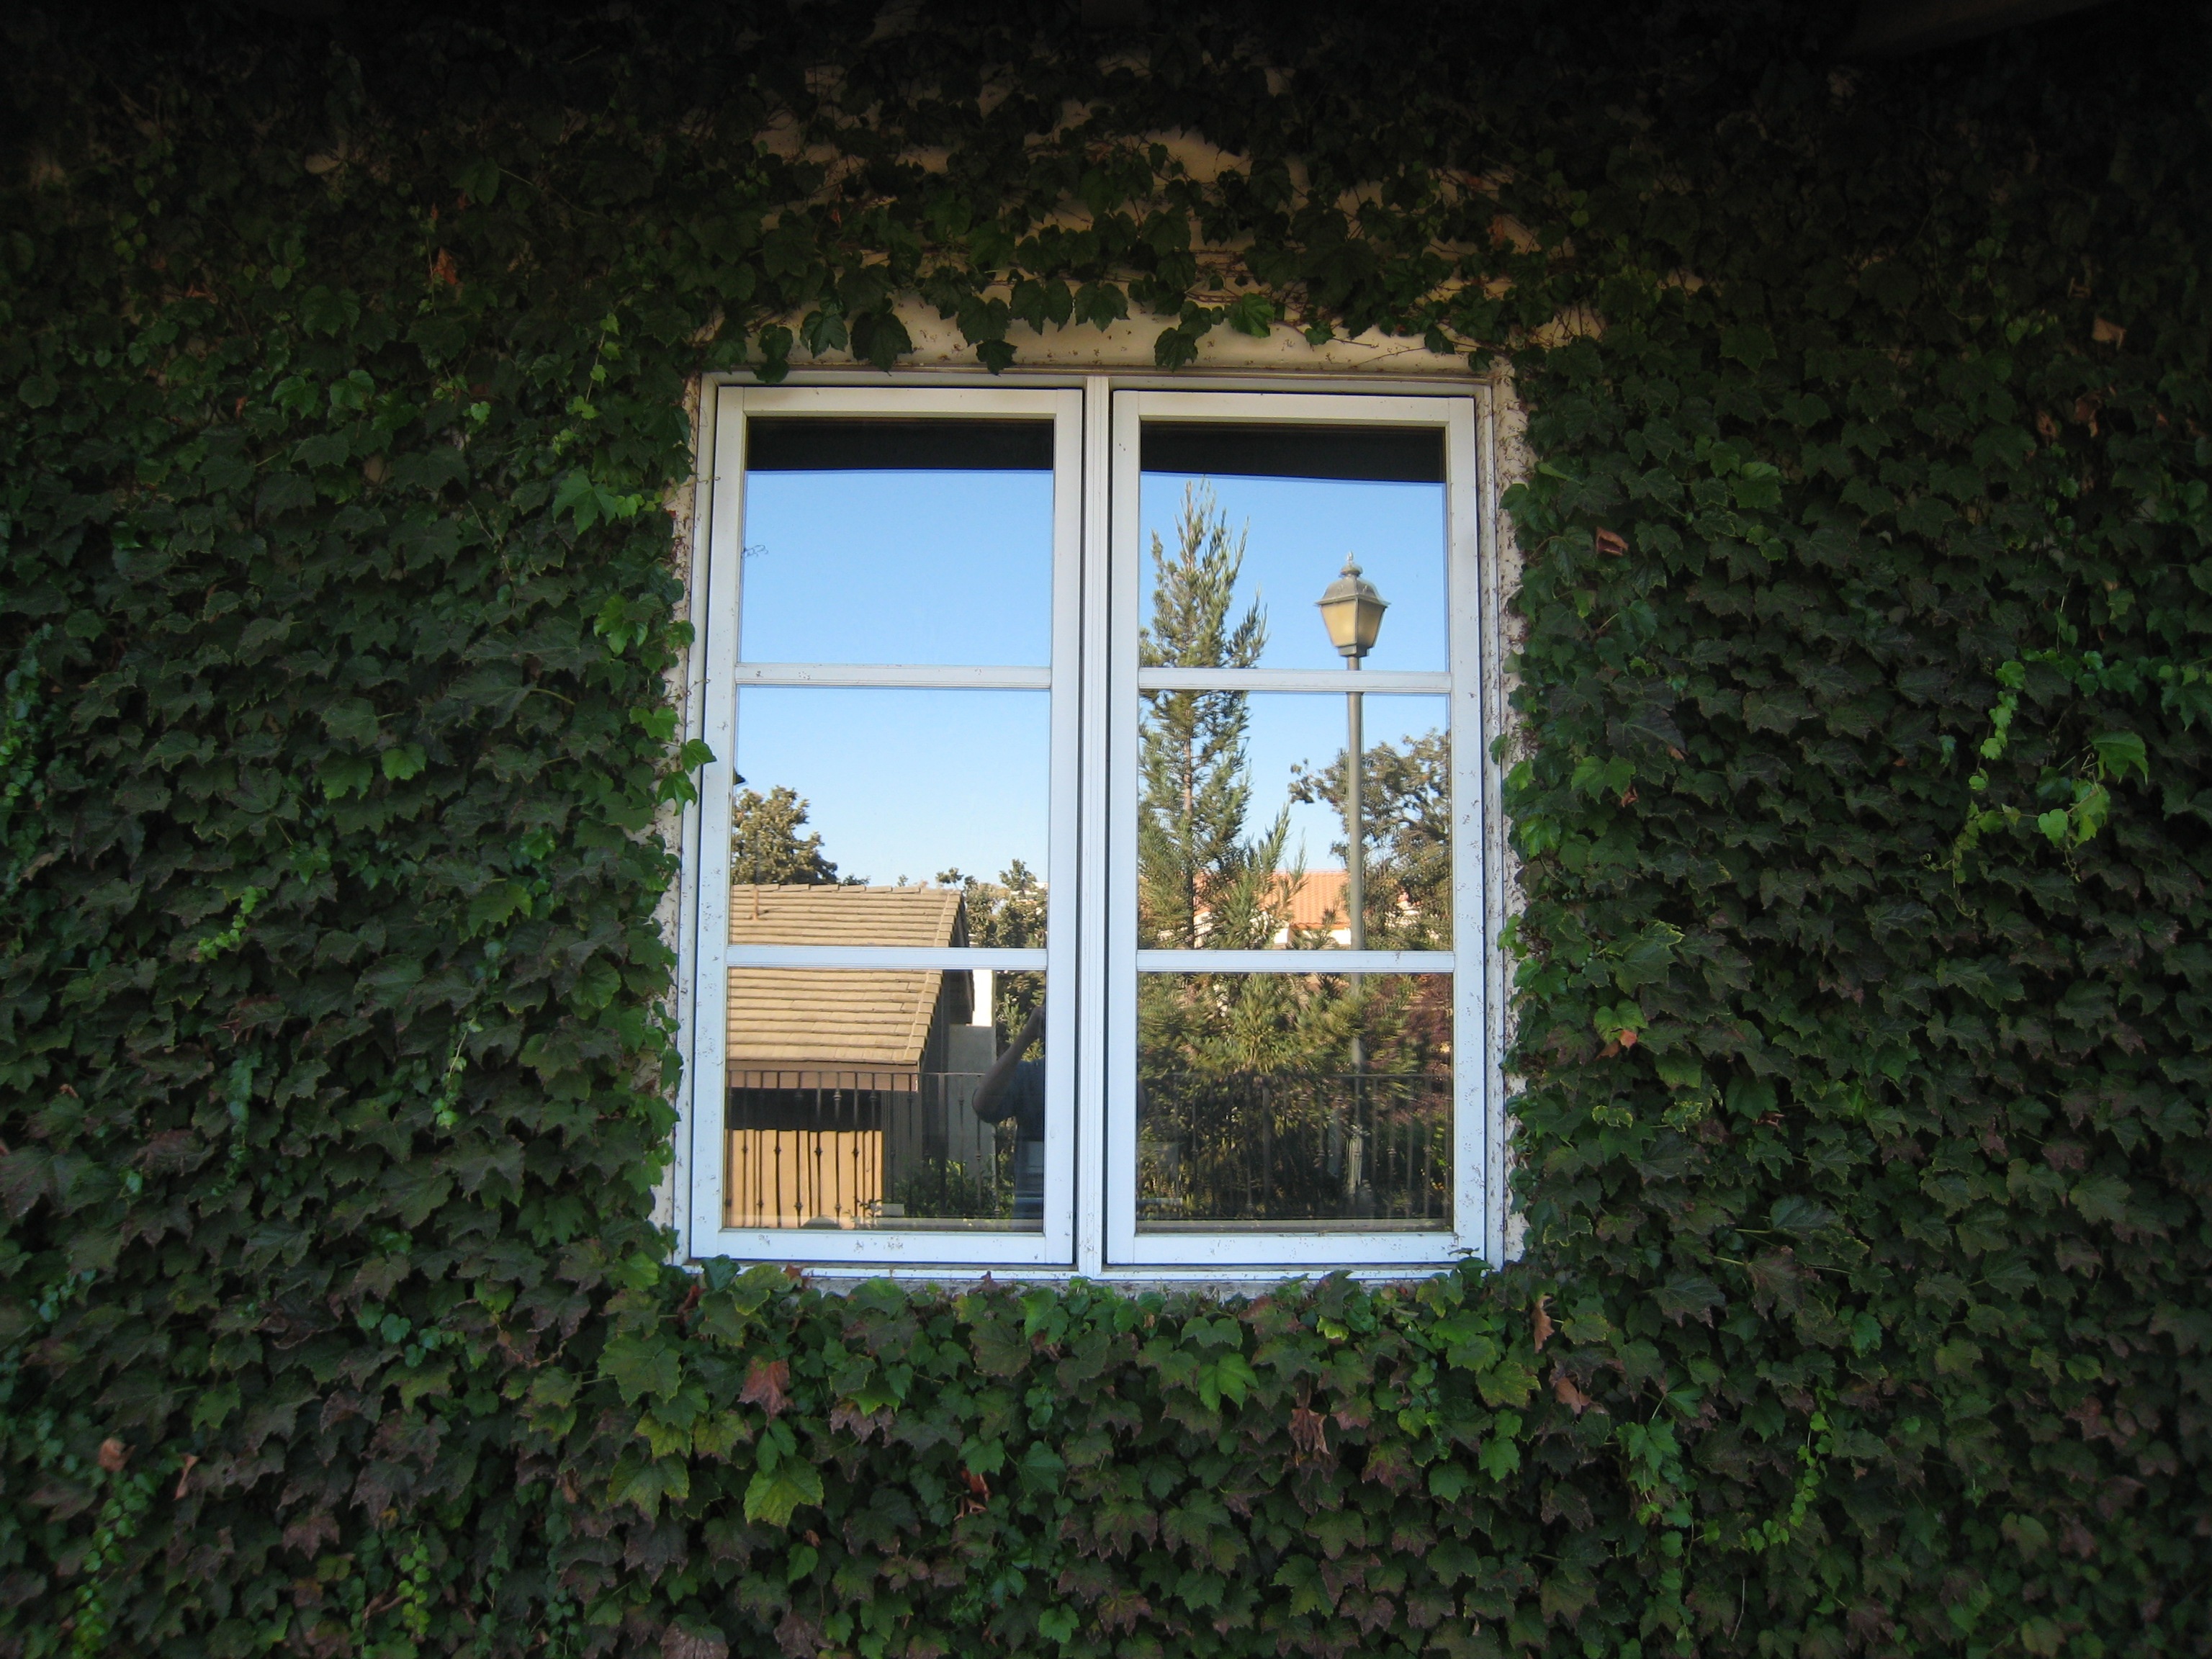
light, lawn, house, sunlight, window, home, shed, green, backyard, facade, lighting, outdoor structure, change in light